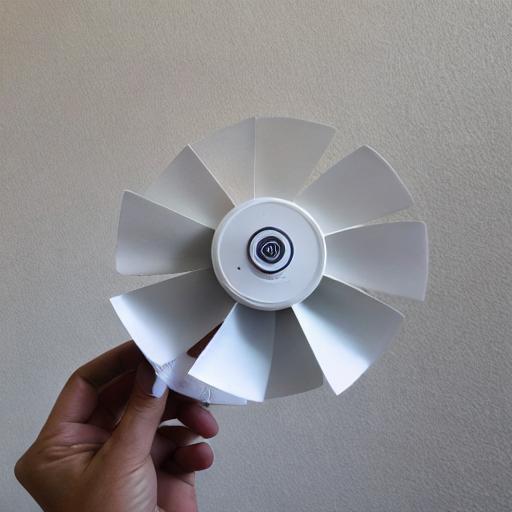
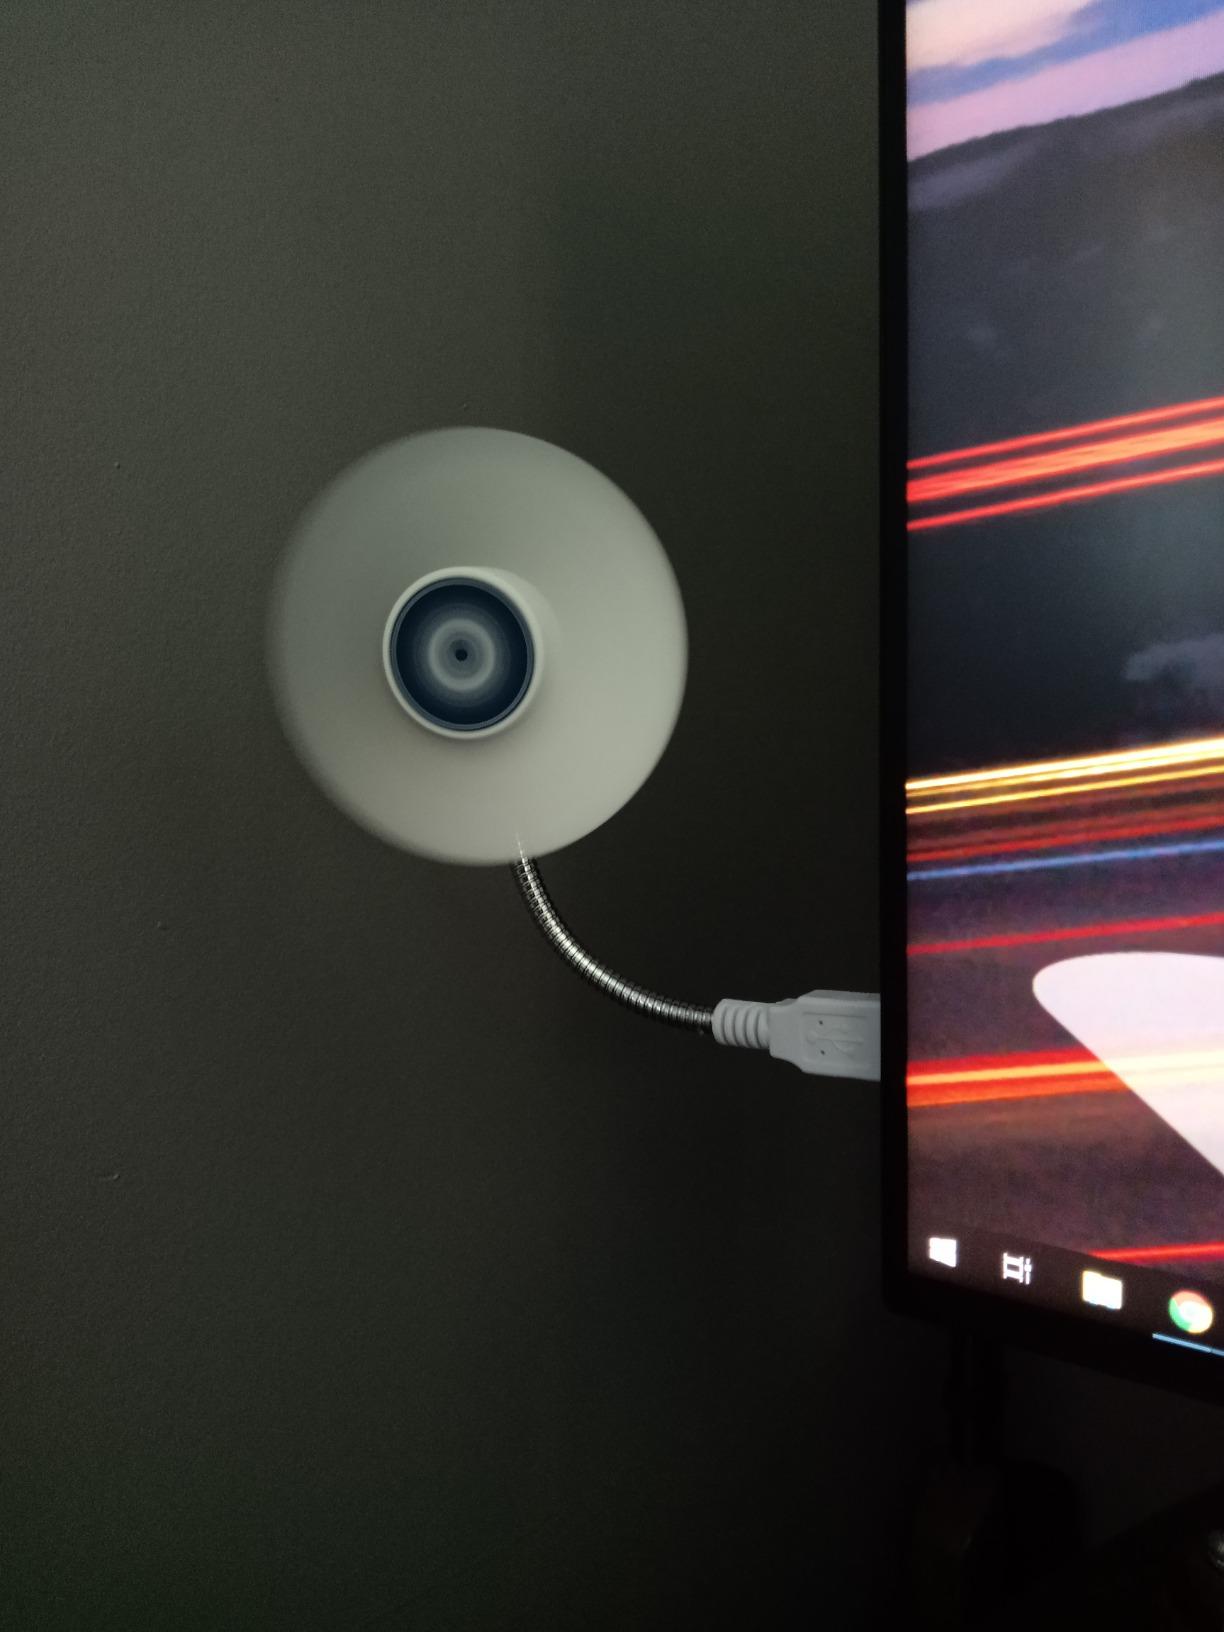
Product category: fan
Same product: no